Pryse Loveden

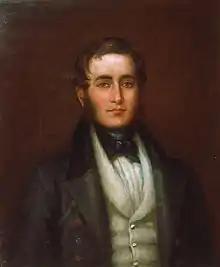
Pryse Loveden - copy by Charles Goldsborough Anderson of an earlier painting

Pryse Pryse (1815–1855), also known as Pryse Loveden, was a British Liberal politician. He served as MP for Cardigan Boroughs from 1849 until his death in 1855.